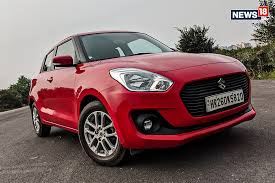
Label: noambulance